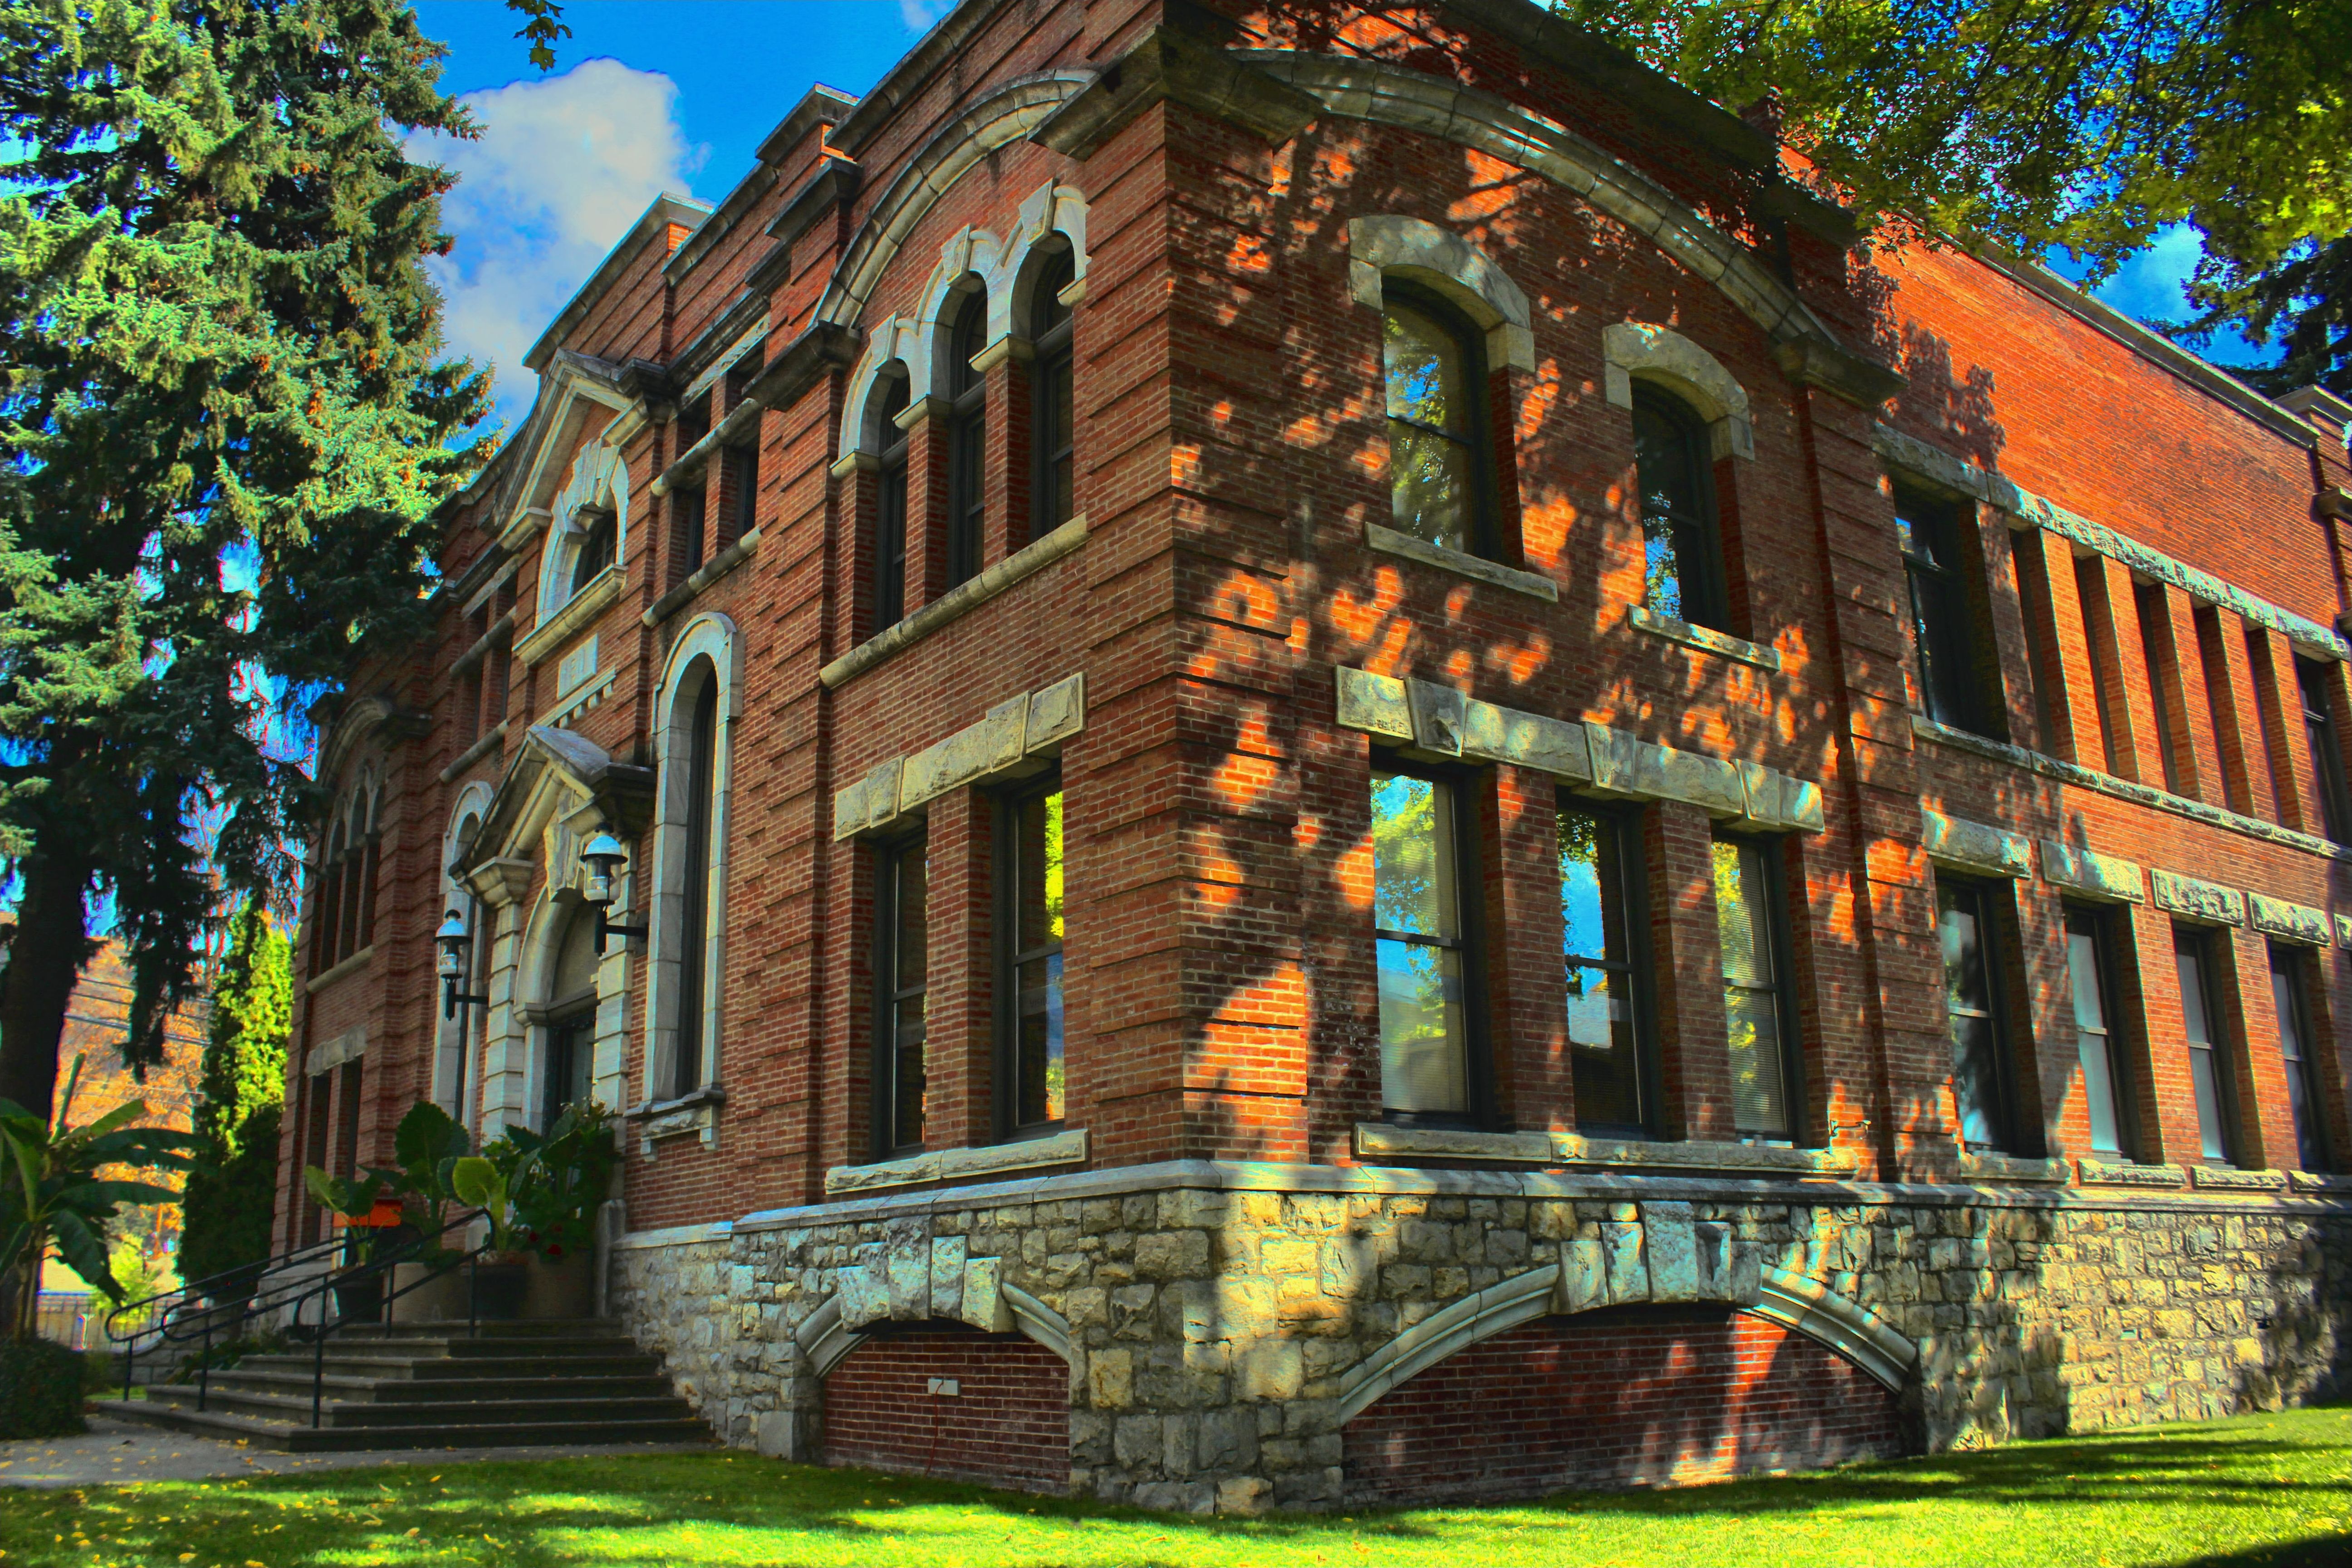
architecture, mansion, house, town, building, home, landmark, facade, colorful, hdr, canada, bright, artgallery, estate, britishcolumbia, bc, brilliant, grandforks, kootenays, neighbourhood